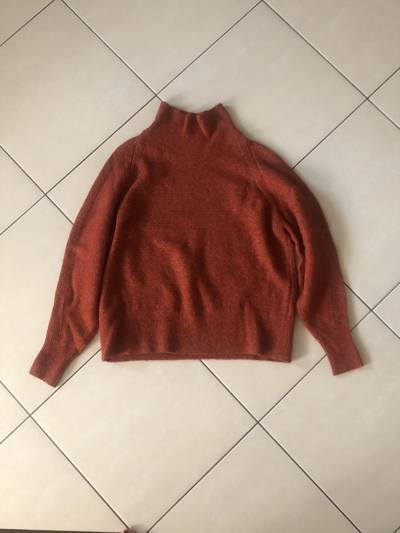
Waste category: clothes